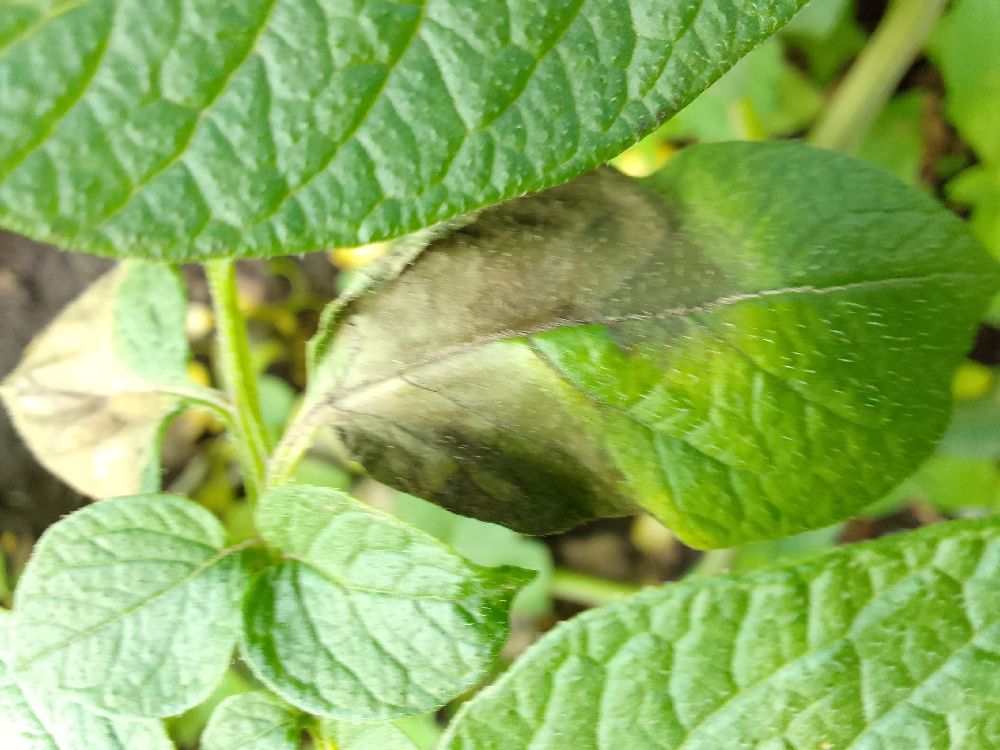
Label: Late blight